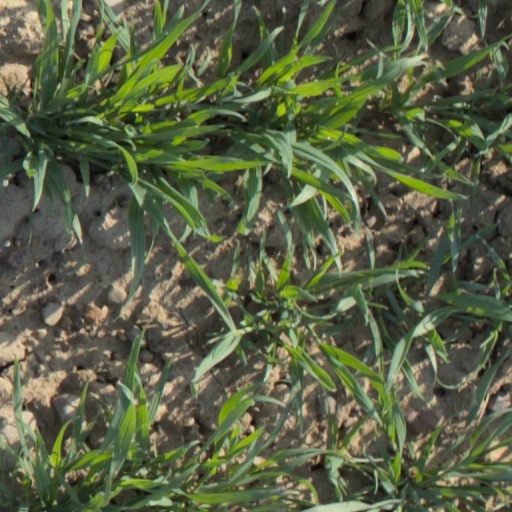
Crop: wheat